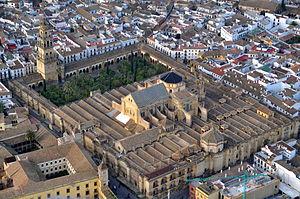
La mosquée-cathédrale de Cordoue, également connue sous son ancien nom de grande mosquée de Cordoue et sous son nom ecclésiastique officiel de cathédrale Notre-Dame de l'Assomption, est un ancien temple romain qui devint église puis mosquée, et dans laquelle fut ensuite érigée une cathédrale. C'est un monument majeur de l'architecture islamique, témoin de la présence musulmane en Espagne du VIIIᵉ au XVᵉ siècle. Il s'agit du monument le plus accompli de l'art des Omeyyades de Cordoue. Convertie en église au XIIIᵉ siècle après la Reconquista par le roi Ferdinand III de Castille, elle est depuis lors la cathédrale du diocèse de Cordoue en Espagne.
Le diocèse de Cordoue est une église particulière de l'Église catholique en Espagne. Érigé au IIIᵉ siècle, il est un des diocèses historiques d'Andalousie. Il couvre approximativement la province civile de Cordoue. Suffragant de l'archidiocèse métropolitain de Séville, il relève de la province ecclésiastique éponyme. Depuis 2010, Demetrio Fernández González est l'évêque diocésain de Cordoue.
La 4ᵉ étape du Tour d'Espagne 2014 a eu lieu le mardi 26 août 2014 entre les villes de Mairena del Alcor et Cordoue sur une distance de 164,7 km.